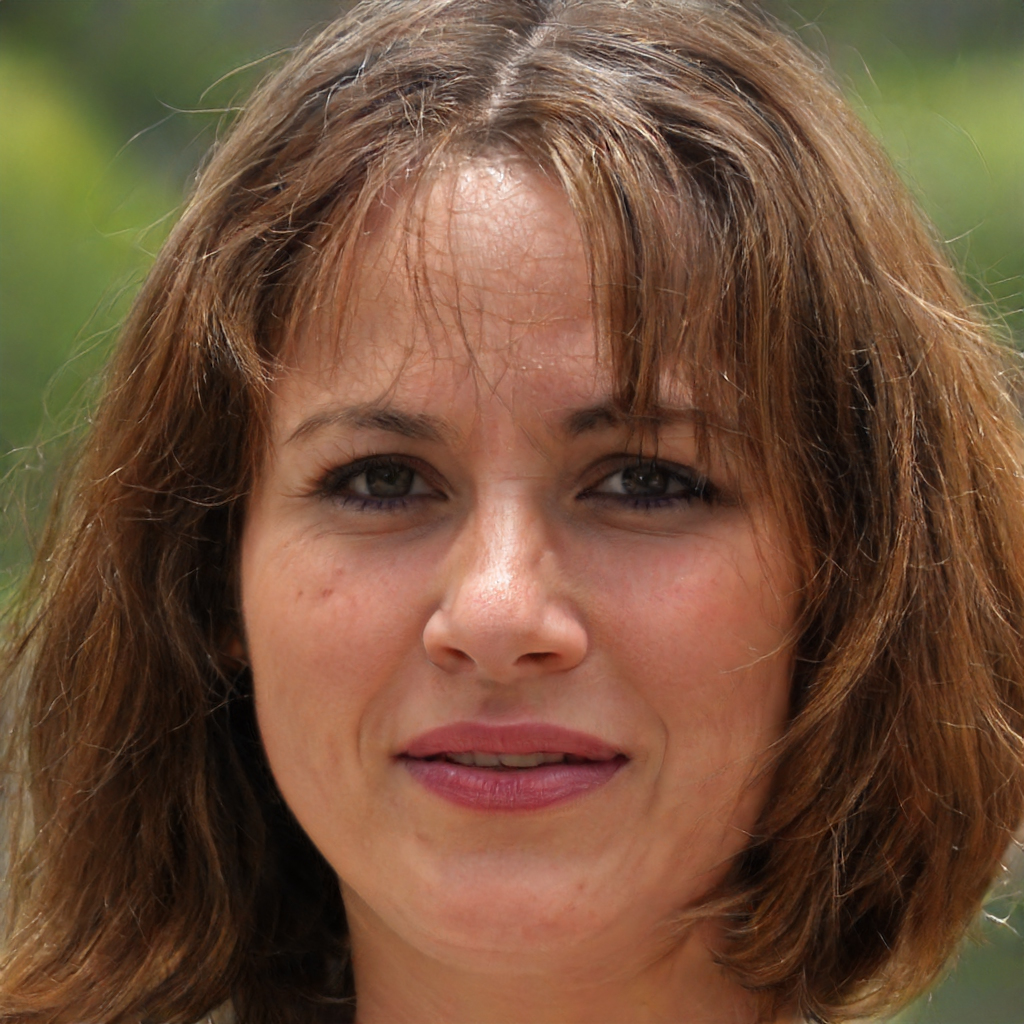
Gender: Female